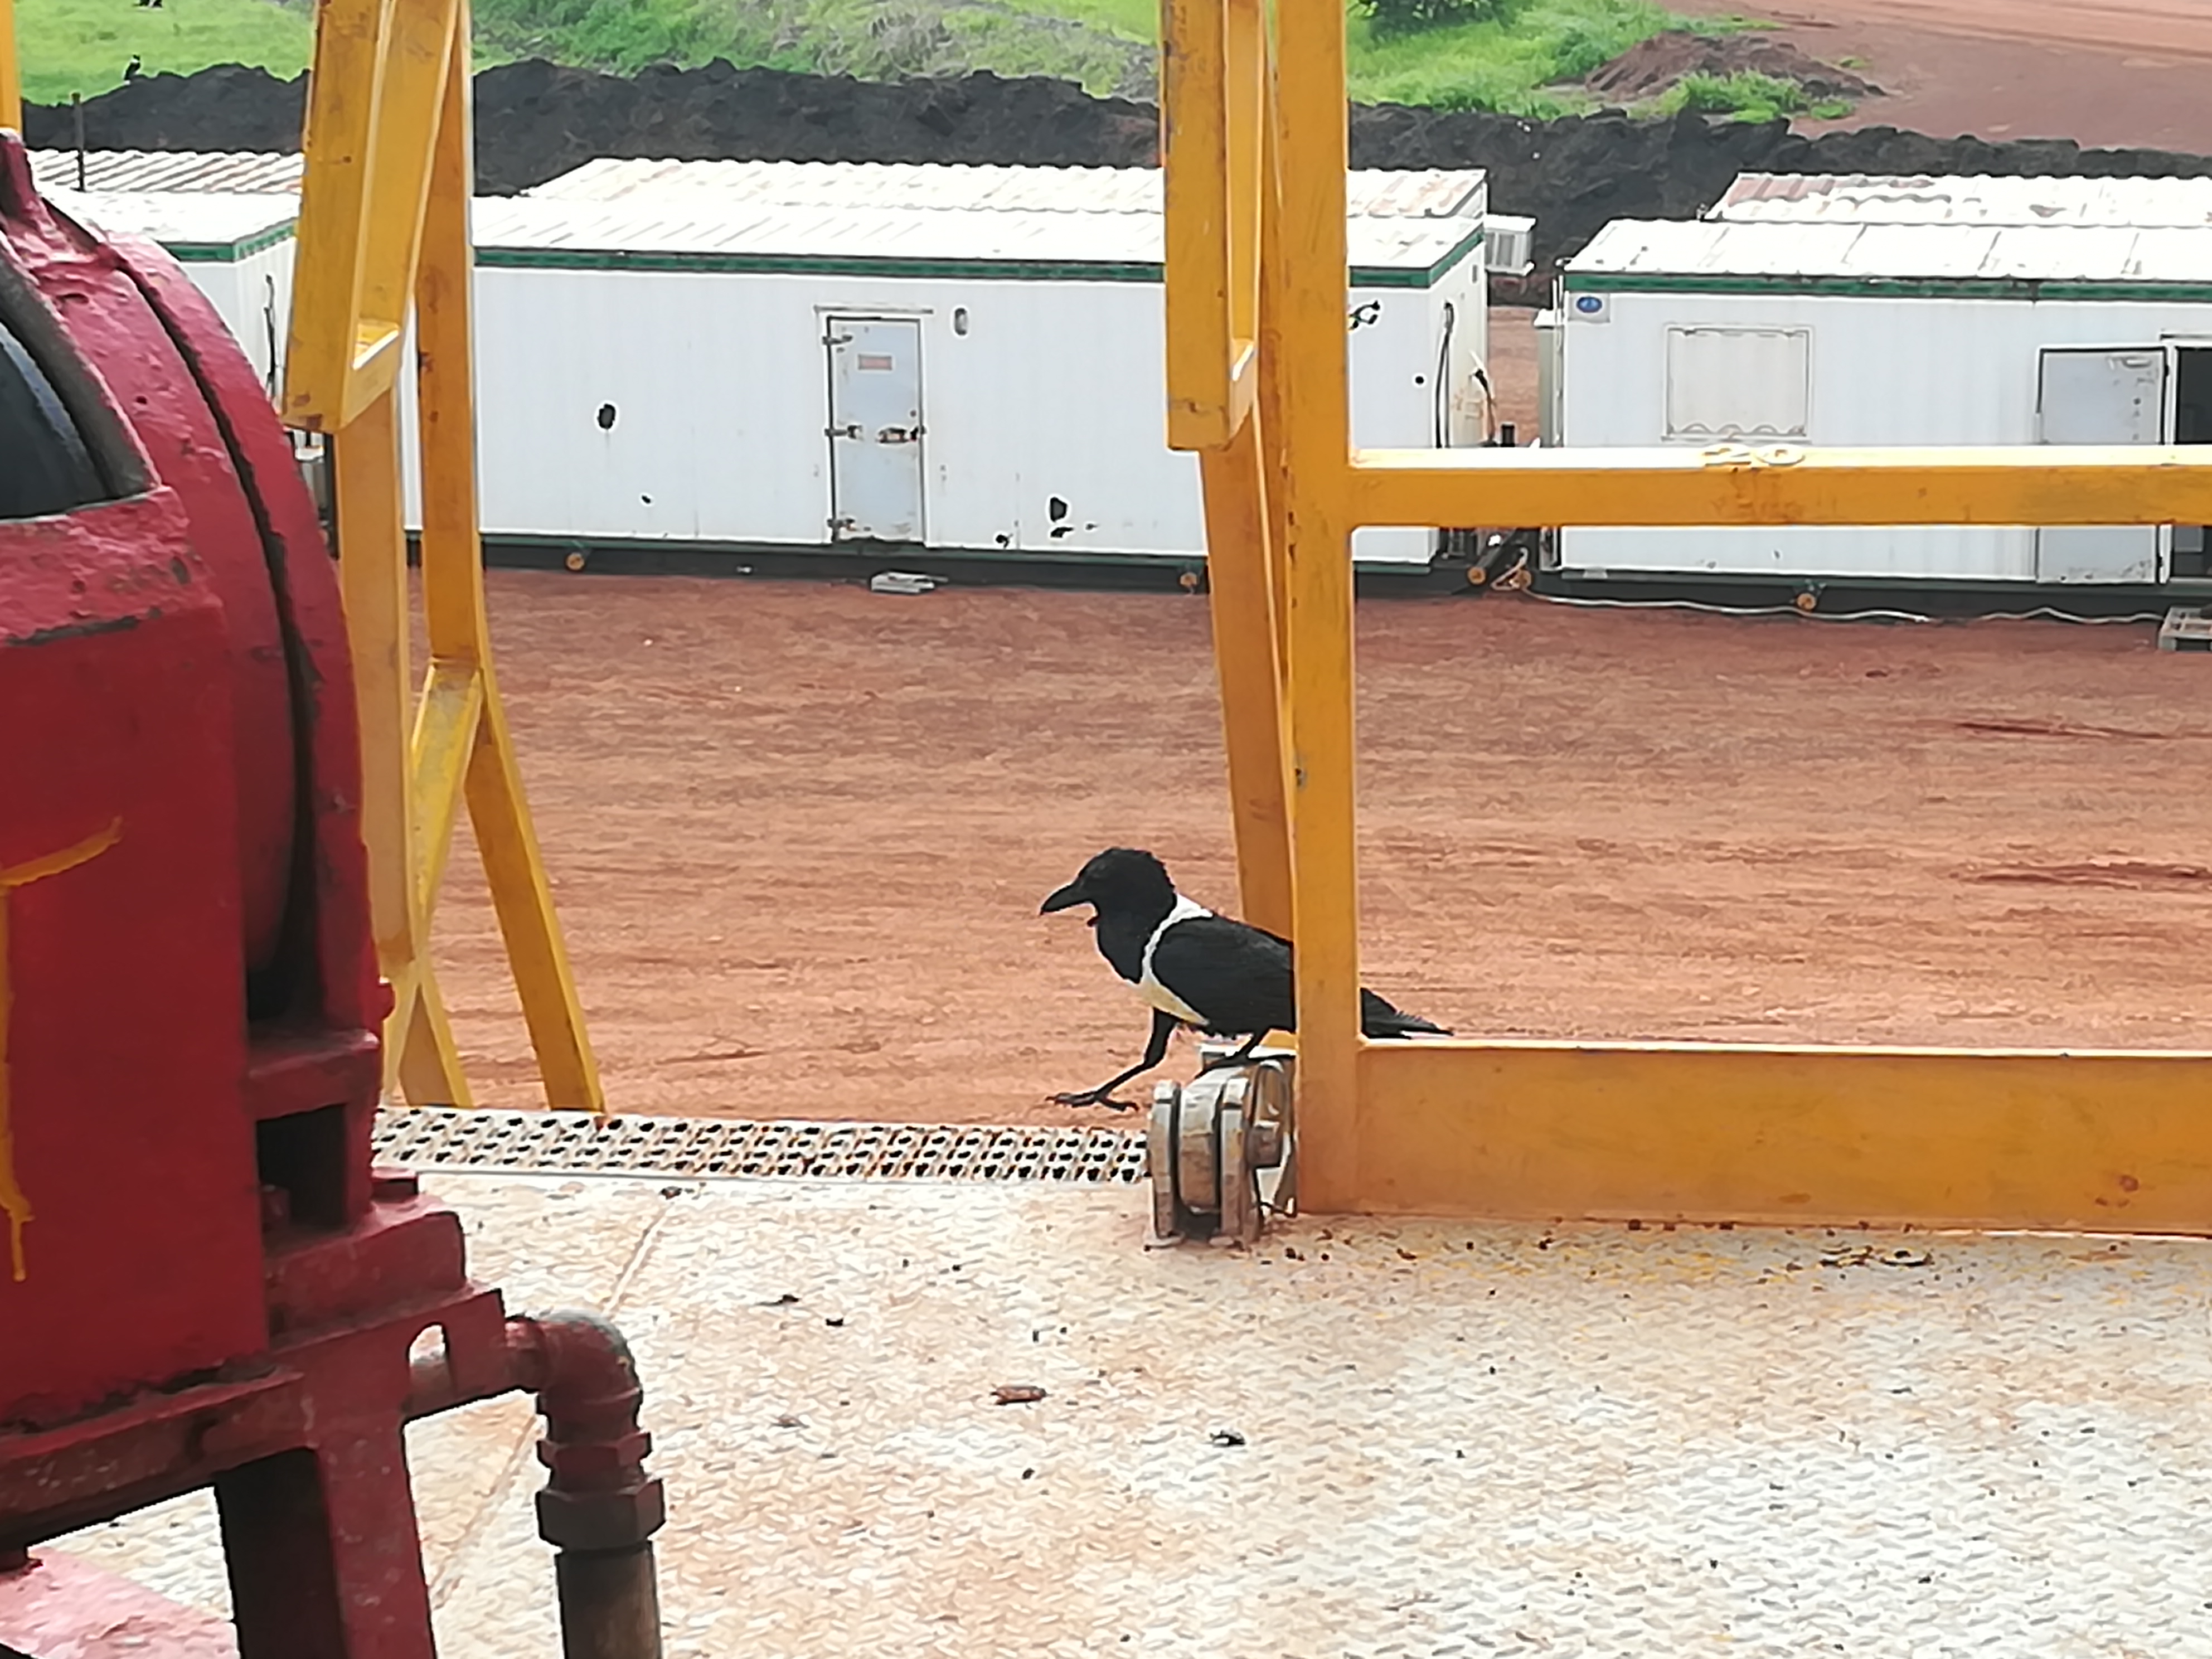
الوصف بالفصحى: طائر يقف على قطعة معدنية قرب هيكل معدني في موقع صناعي
الوصف بالعامية السودانية: غراب واقف فوق حديد جنب هيكل أصفر في موقع صناعي
التصنيف: Urban & City Life
التصنيف الفرعي: Animals in Industrial Areas